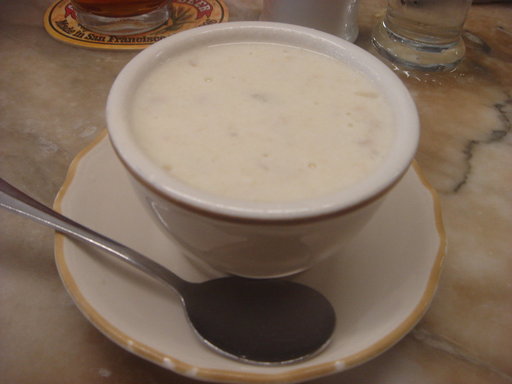
Label: clam_chowder